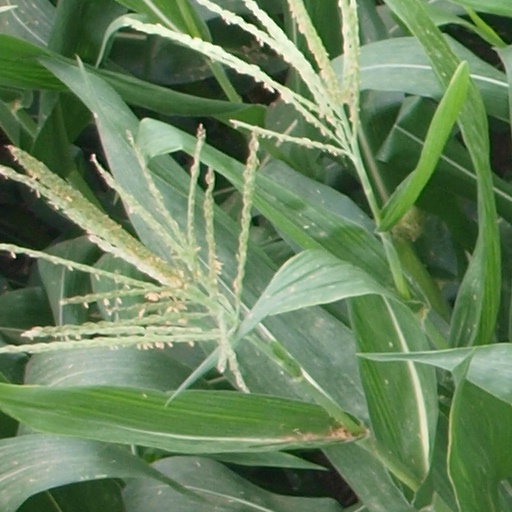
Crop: maize; corn